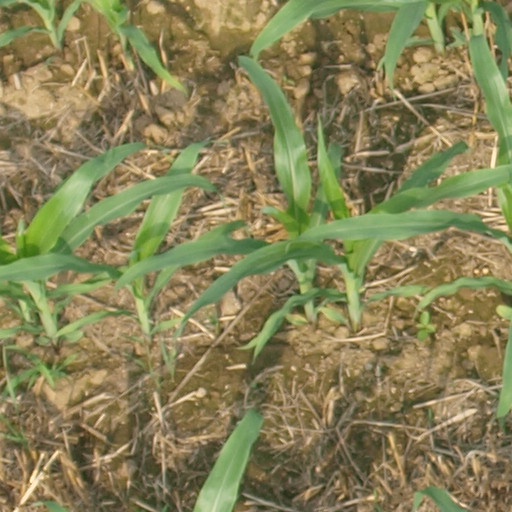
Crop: maize; corn